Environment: real
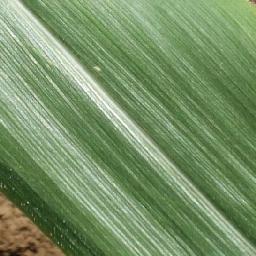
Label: healthy